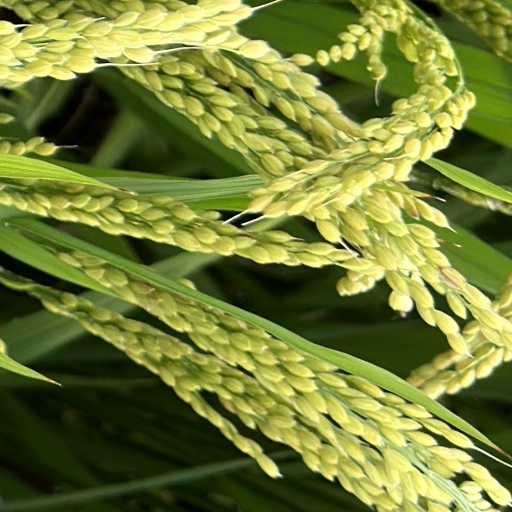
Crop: rice